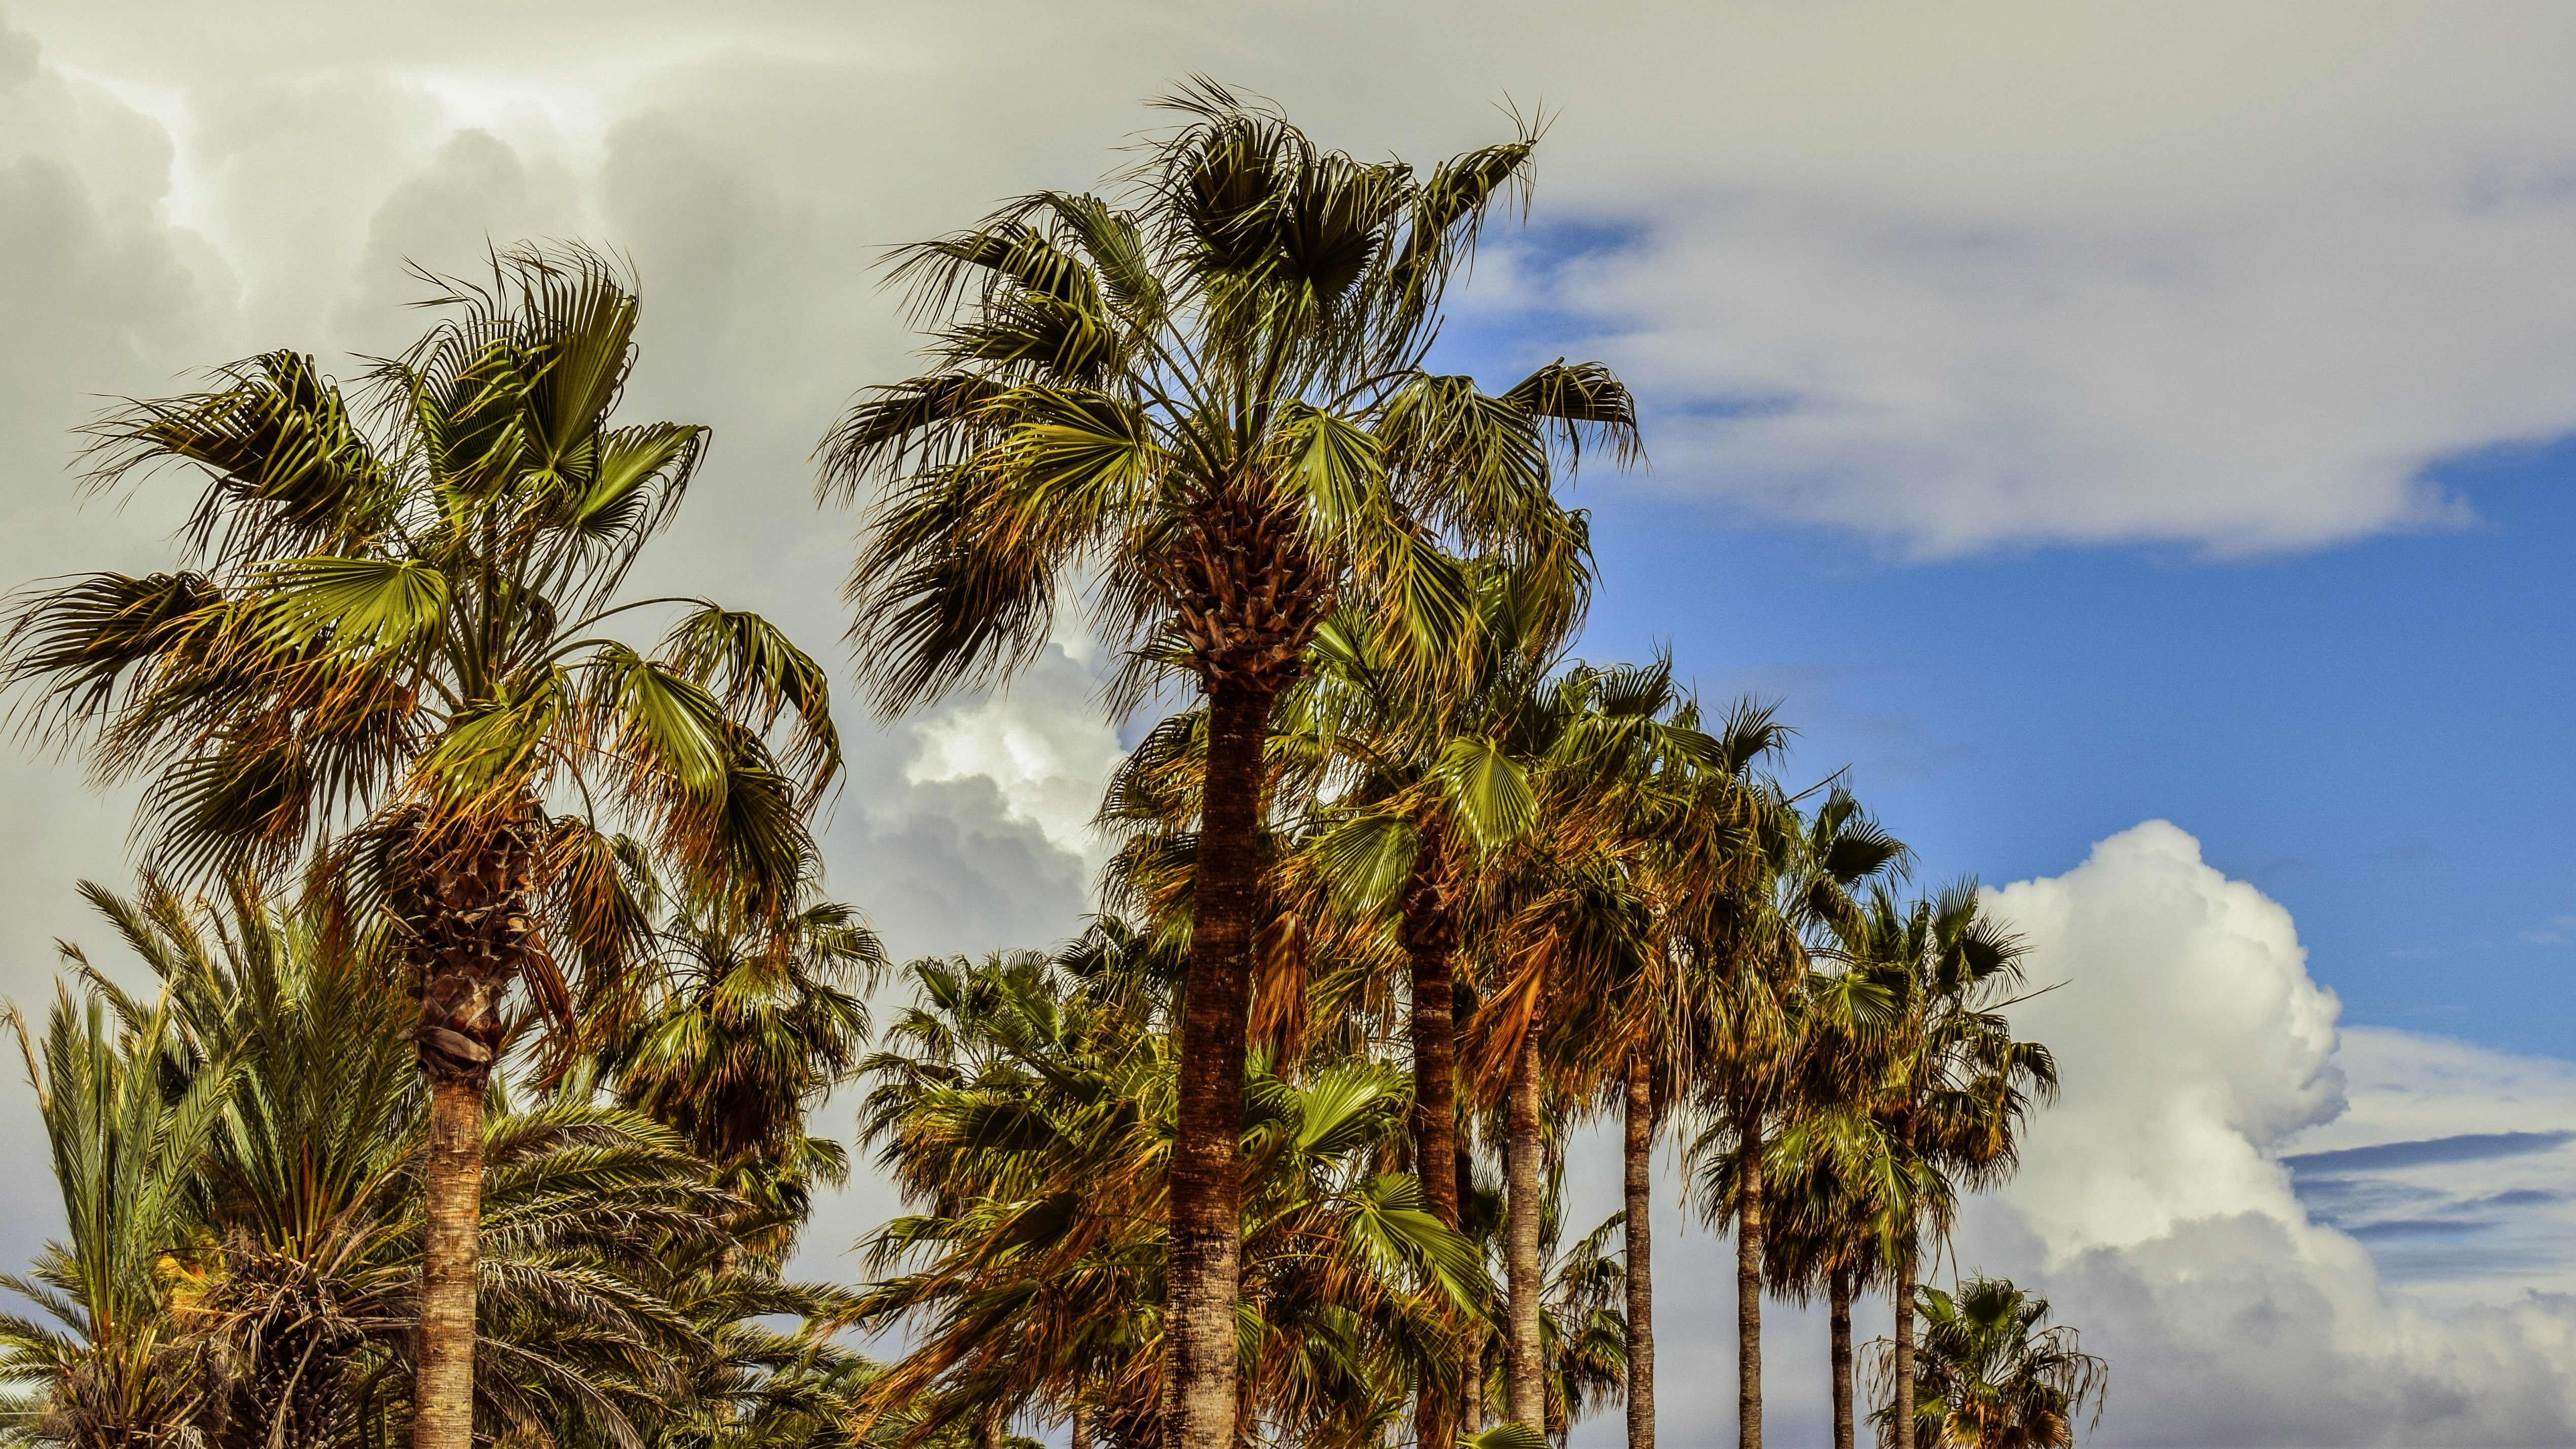
tree, nature, branch, plant, sky, leaf, flower, tropical, botany, flora, clouds, exotic, palm trees, tropics, flowering plant, grass family, woody plant, land plant, arecales, palm family